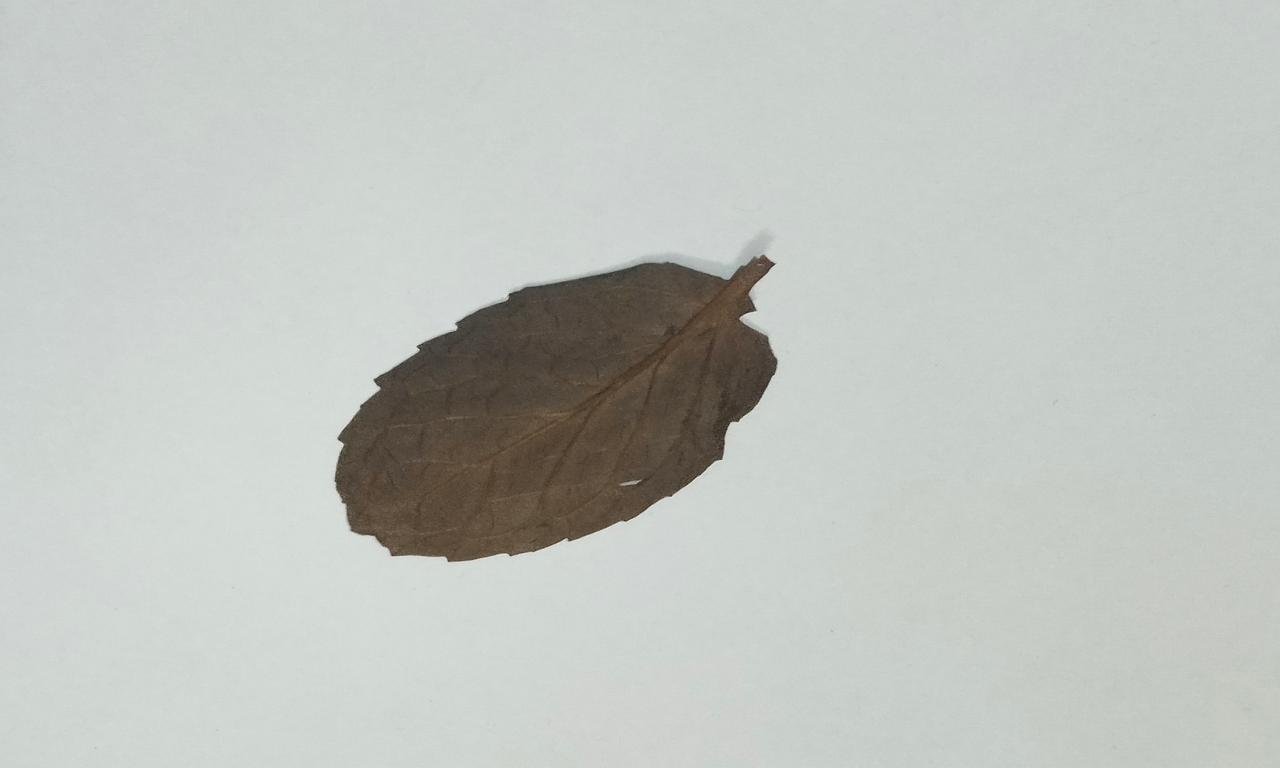
Label: Dried